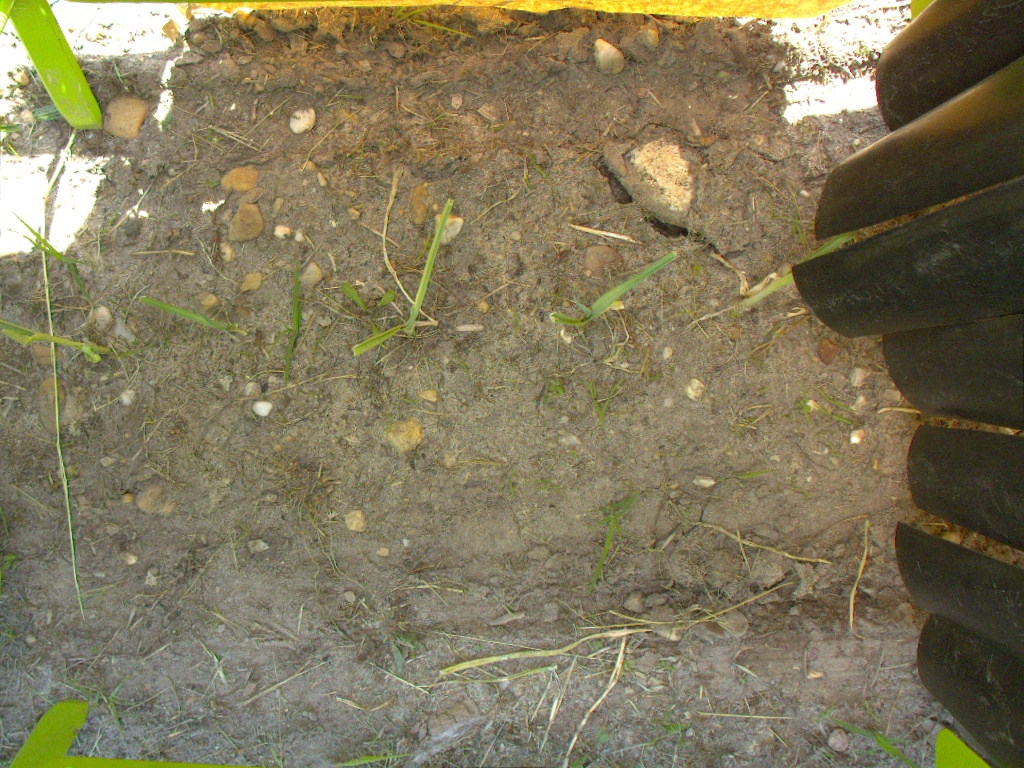
Crop: leek
Objects: stem_leek, stem_leek, stem_leek, stem_leek, stem_leek, leek, leek, leek, leek, leek